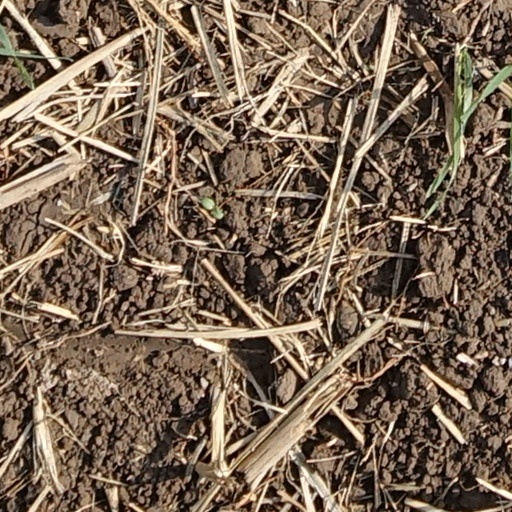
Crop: wheat